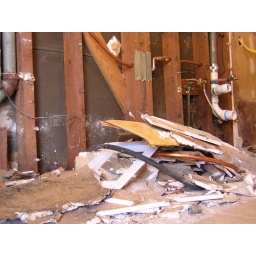
kitchen floor under where the sink would be